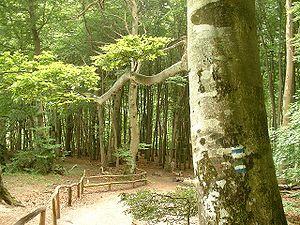
Le parc national de Jasmund se trouve sur la presqu'île de Jasmund au Nord-Est de l'île de Rügen dans le land allemand de Mecklembourg-Poméranie occidentale. Ouvert le 12 septembre 1990 et d'une superficie de 3 003 ha, il est le plus petit parc national allemand.